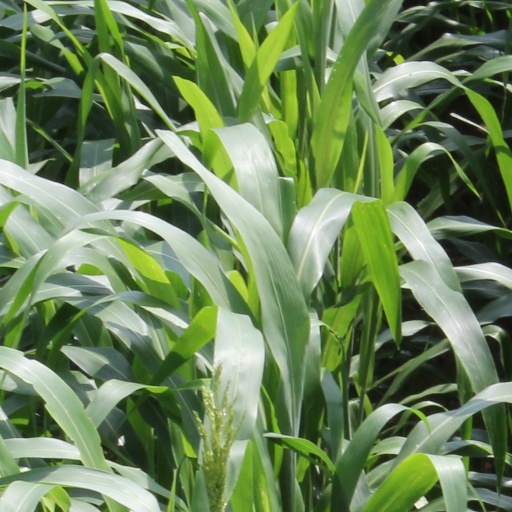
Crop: sorghum